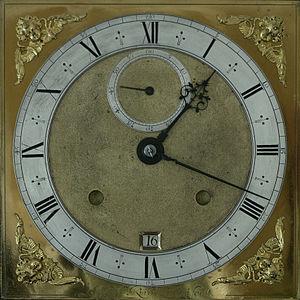
Joseph Knibb, né en 1640 dans le village de Claydon dans l'Oxfordshire en Angleterre et mort à Hanslope dans le Buckinghamshire, est un horloger.